Paros

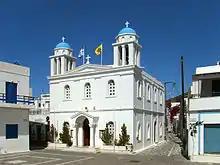
Church of Zoodohos Pigi, Parikia

Paros also sided with shahanshah Xerxes I of Persia against Greece in the second Greco-Persian War (480–479 BC), but, after the battle of Artemisium, the Parian contingent remained inactive at Kythnos as they watched the progression of events. For their support of the Persians, the islanders were later punished by the Athenian war leader Themistocles, who exacted a heavy fine.